Giralda

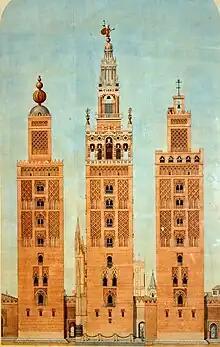
The three historical stages of the Giralda (illustration by Alejandro Guichot y Sierra): on the left is the original Almohad minaret circa 1198, on the right is how it looked as a Christian bell tower circa 1400, and in the middle is its current appearance after 1568.

This structure was badly damaged in a 1356 earthquake, and by 1433 the city began building the current cathedral. Local stone to build with was scarce, and there were few skilled stonemasons in the area, so timber and stone had to be shipped from overseas, and like its earlier incarnation, the construction of the cathedral brought together artisans from all over its respective empire, this time as far away as Germany and the Netherlands. Construction took 73 years and was completed in 1506. Today, the cathedral stands as one of the largest churches in the world and an example of the Gothic and Baroque architectural styles.